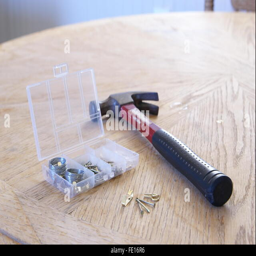
nails and other tools used to hang pictures on the wall